List of county roads in Anoka County, Minnesota

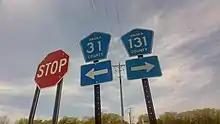
Signs for 31 and 131

County Road 26 is a route that runs from County Road 85 in Linwood Township to County Road 24 in East Bethel. County Road 26 is in length.